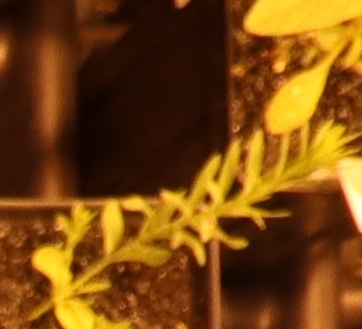
Label: Flax